Philipp Bächstädt

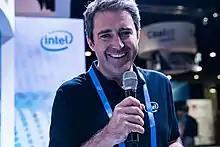
Philipp Bächstädt in 2019

Philipp Bächstädt (born February 1, 1982, in Tegernsee) is a German television presenter and producer.